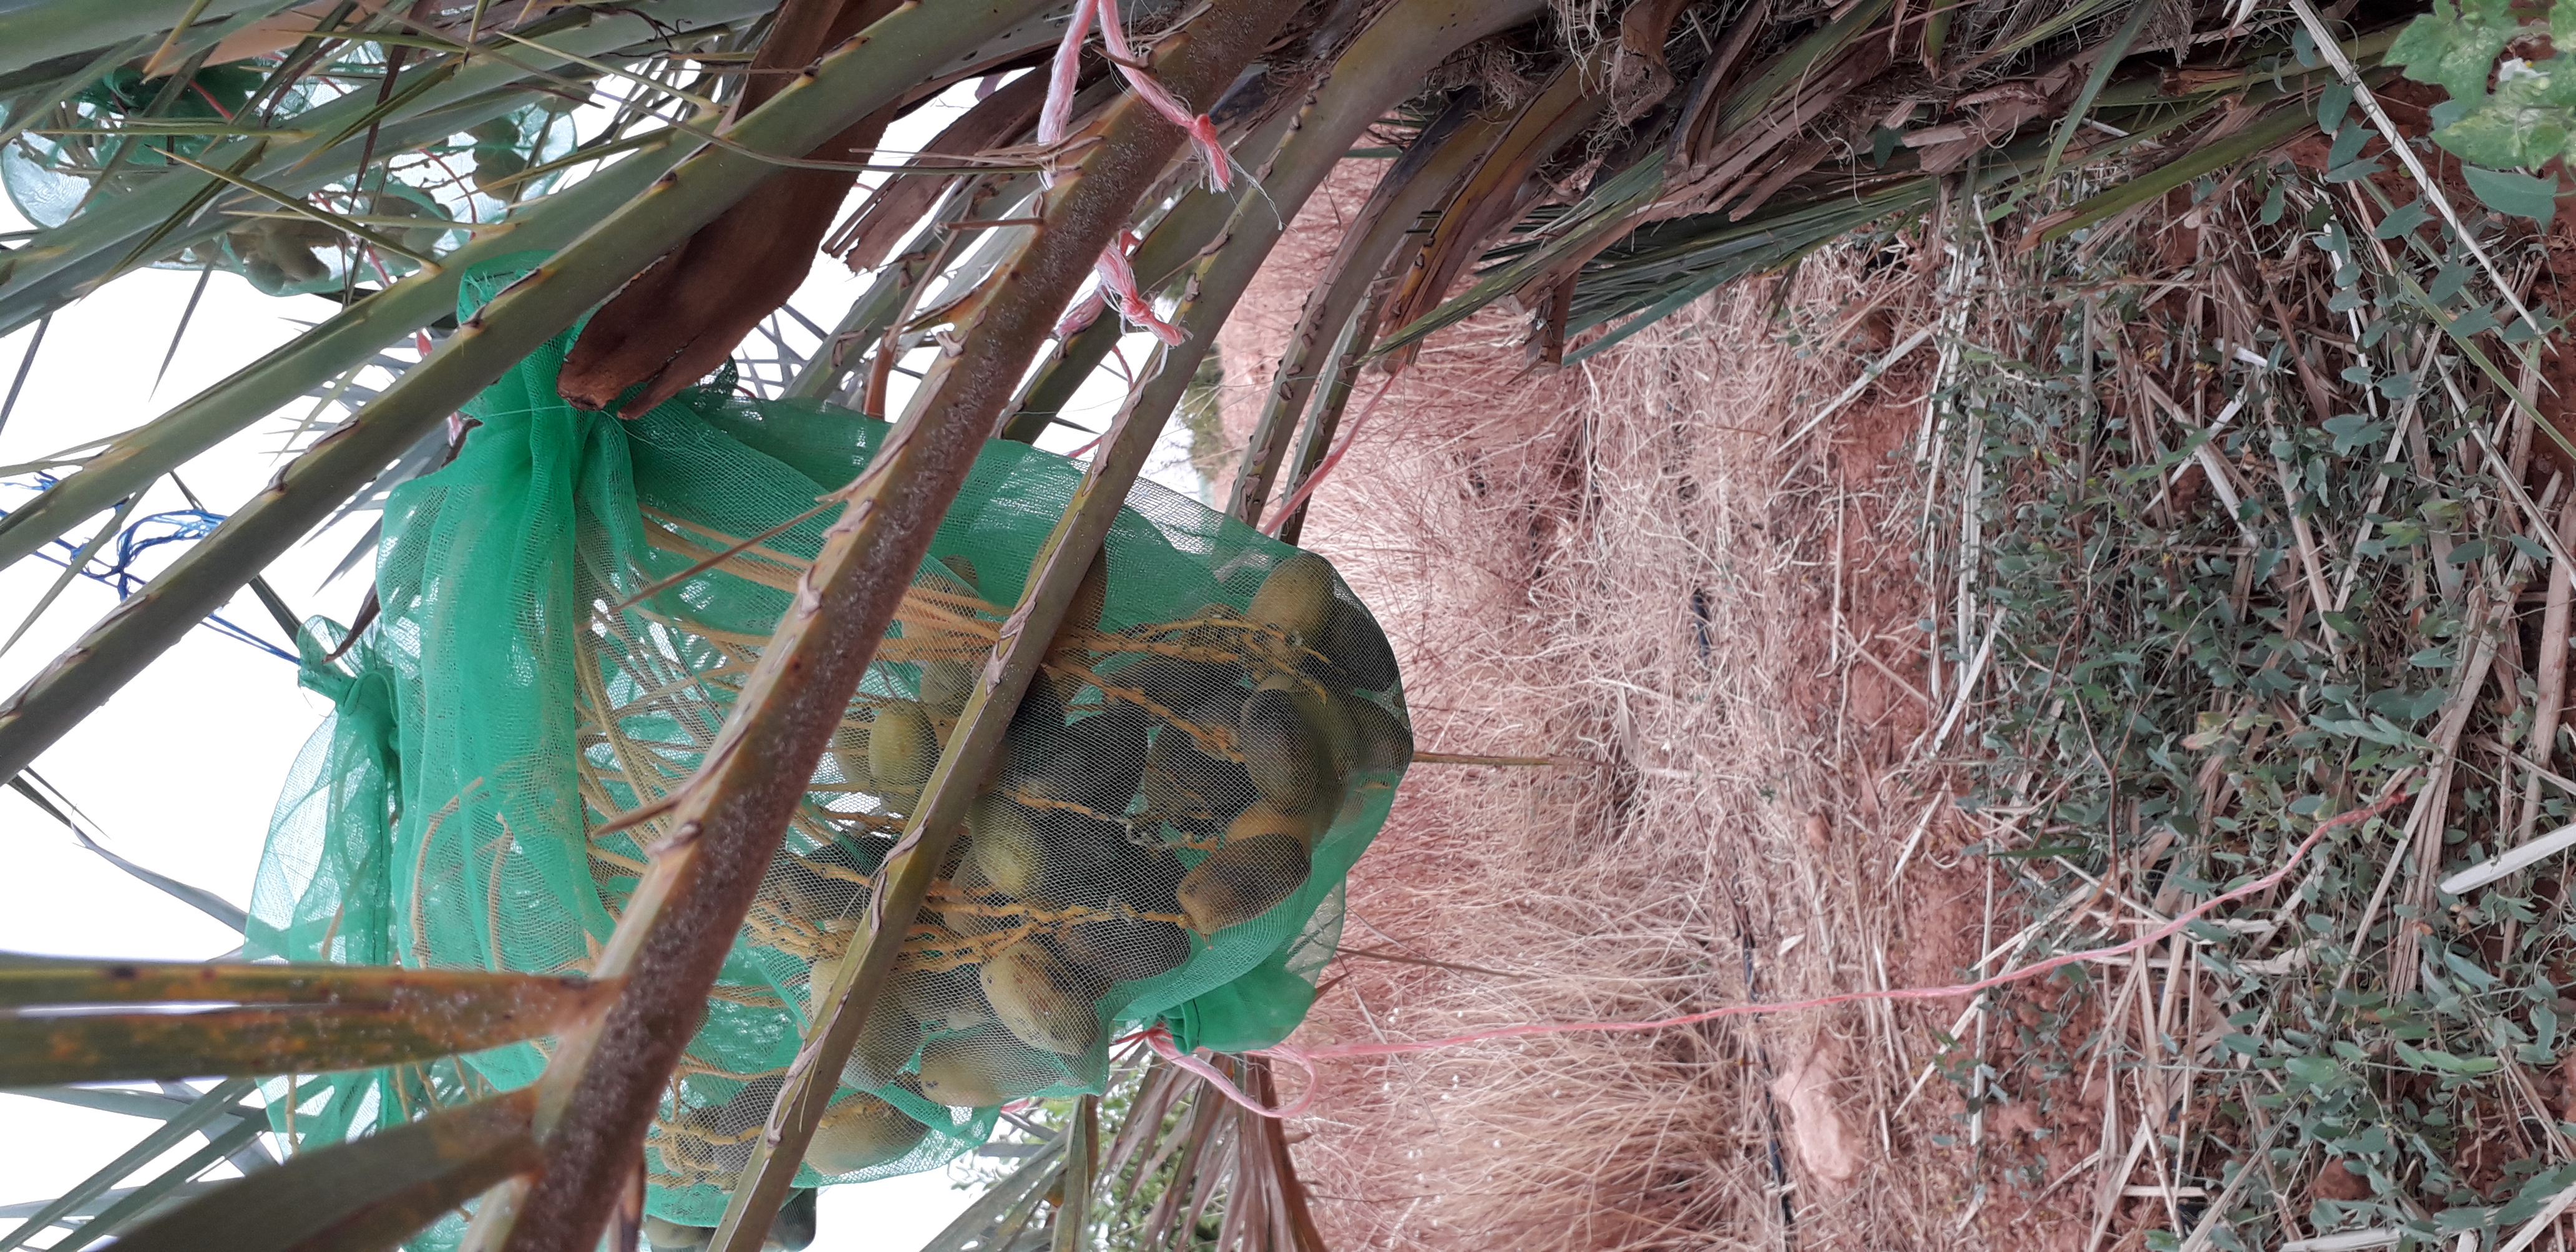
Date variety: Boumajhoul